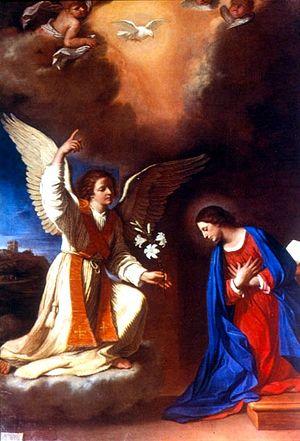
Ancône est une ville d'environ 101 100 habitants, capitale des Marches et chef-lieu de la province d'Ancône en Italie.
Les Marches sont une région d'Italie centrale dont le siège se situe dans la Ville portuaire d'Ancône, et qui compte 1,528 210 millions d'habitants sur 9 401,38 km² au 30 avril 2018.